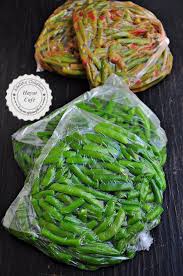
Yemek: taze_fasulye